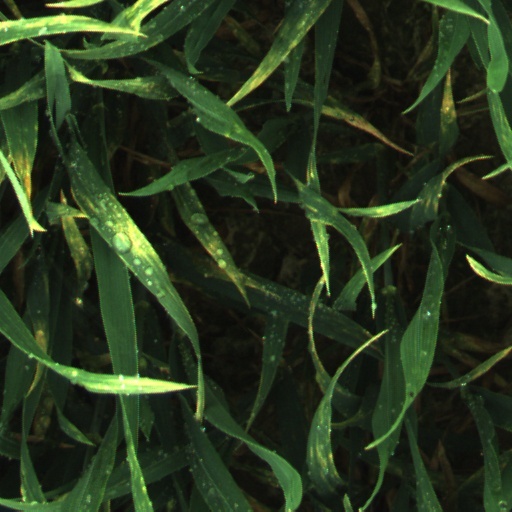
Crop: wheat